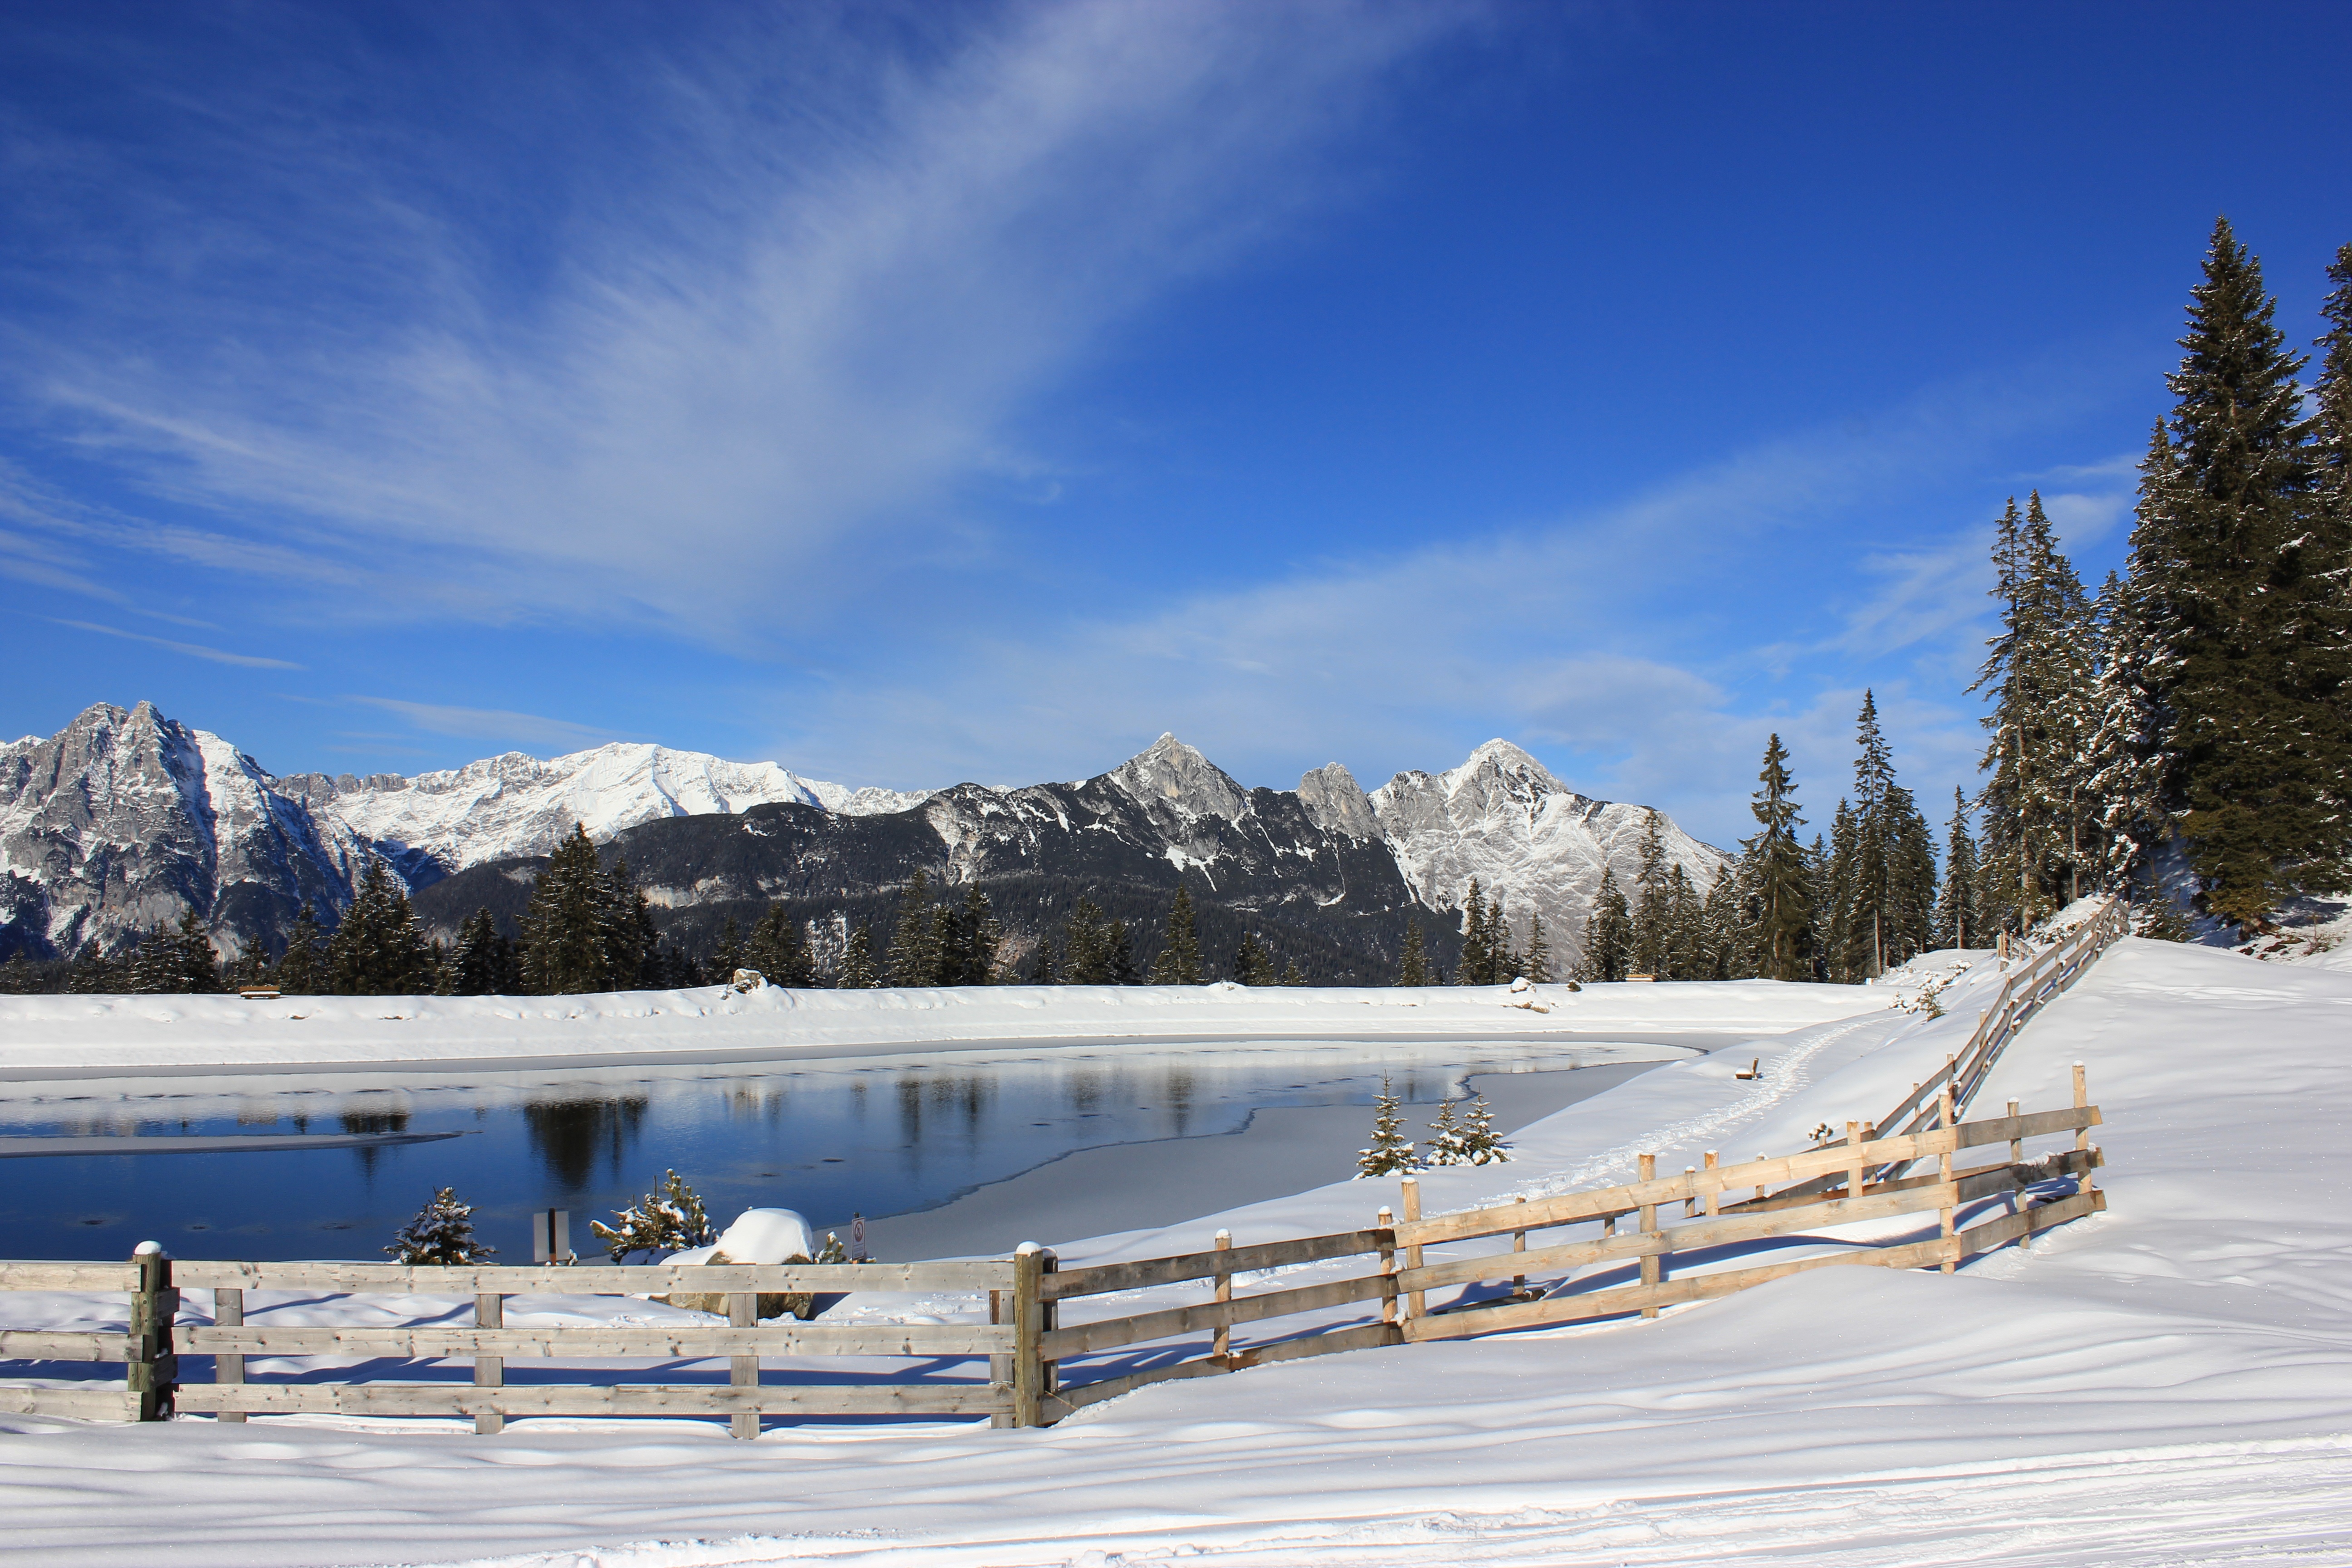
mountain, snow, winter, fence, lake, mountain range, panorama, weather, alpine, skiing, season, sports equipment, austria, winter sport, resort, mountains, alps, ski, wintry, piste, distant view, mountain panorama, ski area, tyrolean alps, ski equipment